Raphael Wolf

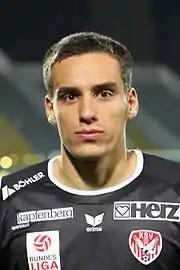
Wolf with Kapfenberg in 2009

Raphael Wolf (born 6 June 1988) is a German former professional footballer who played as a goalkeeper.